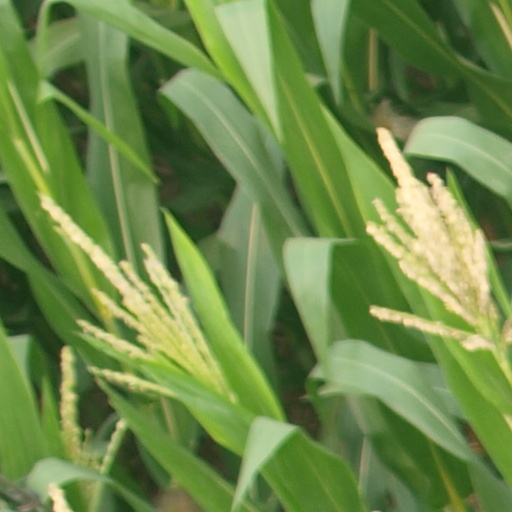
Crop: maize; corn